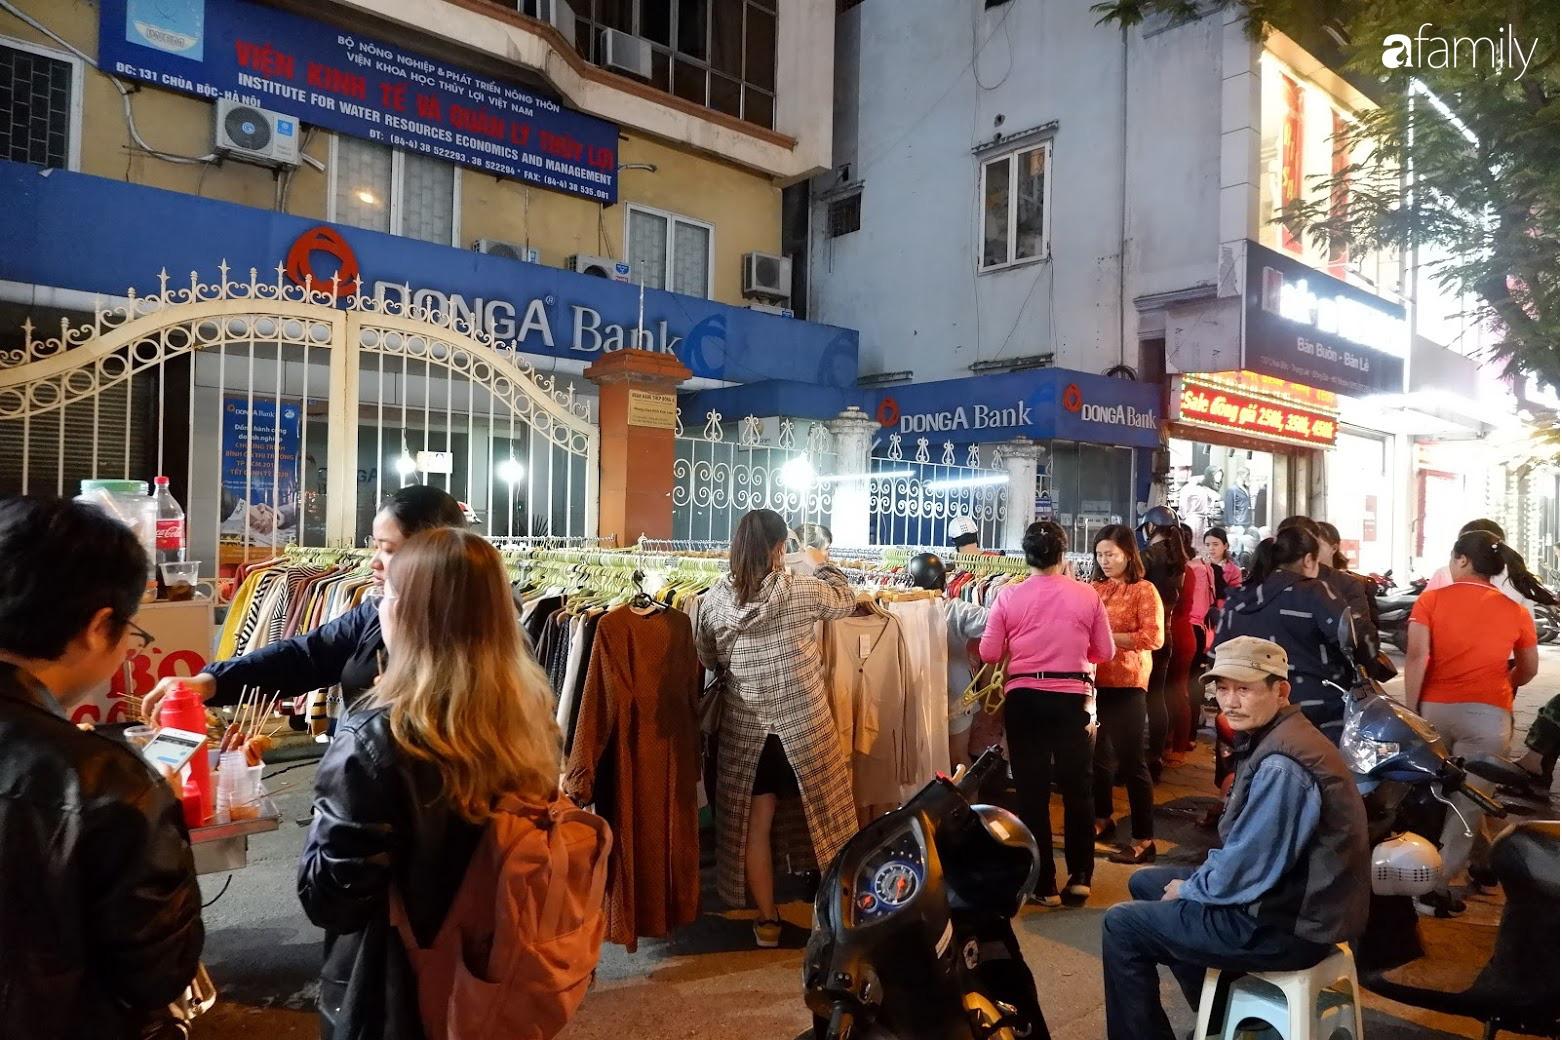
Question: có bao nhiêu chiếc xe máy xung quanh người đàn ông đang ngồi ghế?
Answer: hai chiếc